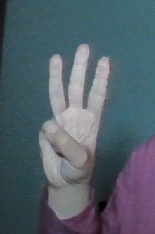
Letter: thaa